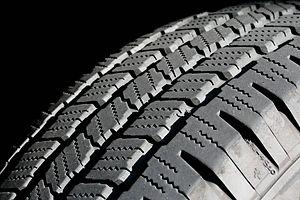
Un pneu, apocope de bandage pneumatique, par opposition au bandage plein, est un solide souple de forme torique formé de gomme et autres matériaux textiles et / ou métalliques. Il est conçu pour être monté sur la jante d'une roue et gonflé avec un gaz sous pression, habituellement de l'air ou de l'azote. Il assure le contact de la roue avec le sol, procurant une certaine adhérence, un amortissement des chocs et des vibrations facilitant ainsi le déplacement des véhicules terrestres et autres véhicules en configuration terrestre.